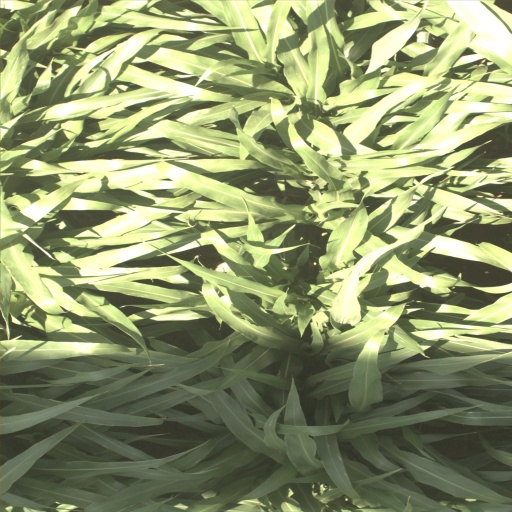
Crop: sorghum